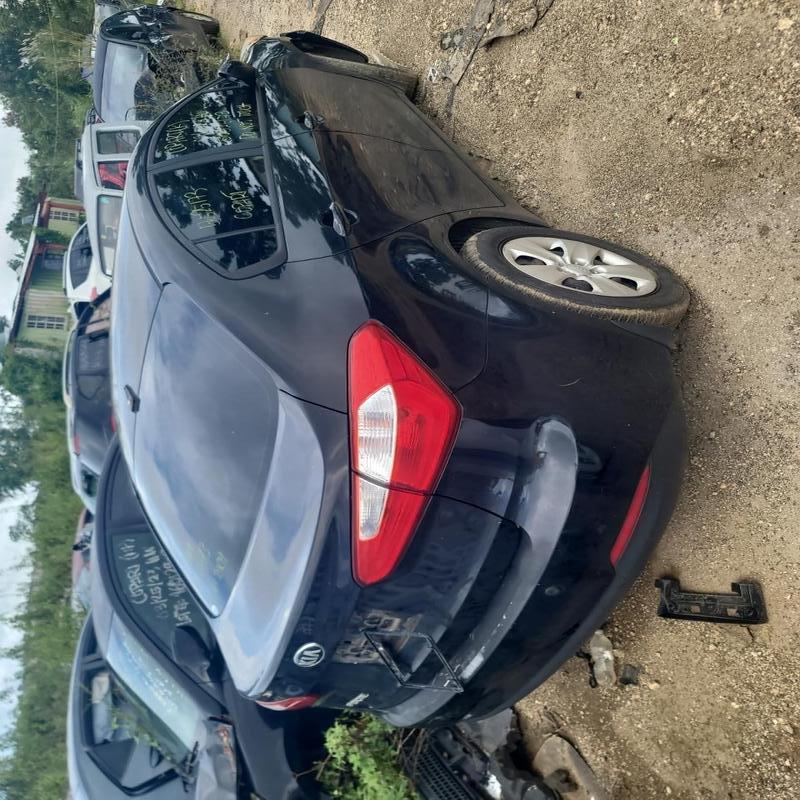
Aucun dommage détecté.
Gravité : aucun